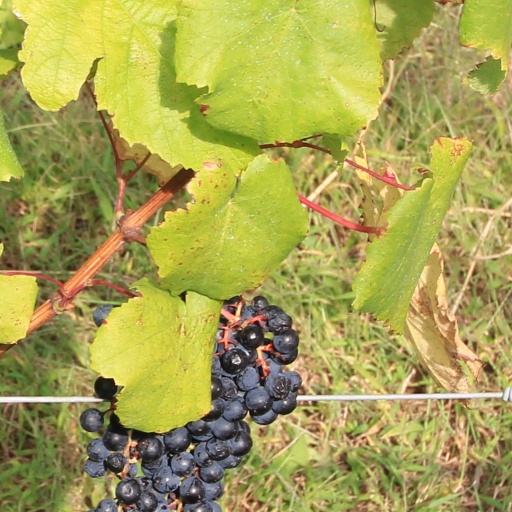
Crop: grape